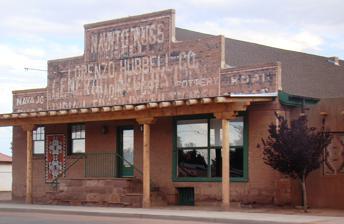
Building: Lorenzo Hubbell Trading Post and Warehouse
Country: United States of America
Year built: 1917
United States historic place Lorenzo Hubbell Trading Post and Warehouse U.S. National Register of Historic Places Facade of the trading post Show map of Arizona Show map of the United States Location Winslow, Arizona Coordinates 35°01′30.35″N 110°42′11.64″W / 35.0250972°N 110.7032333°W / 35.0250972; -110.7032333 Built 1917 NRHP reference No. 02001383 Added to NRHP November 21, 2002 The Lorenzo Hubbell Trading Post and Warehouse is located in the western part of the historic center of the city of Winslow , in Navajo County, Arizona . The building was built in 1917. It was listed on the National Register of Historic Places in 2002, in the Winslow Historic District. It currently serves as the Winslow visitor center. History The building was constructed by Hubert and Richardson in 1917. It was bought by Don Lorenzo Hubbell in 1921 and turned into a trading post for goods exchange with Navajo . It was one of about thirty trading posts owned by Hubbell and his family, and one of the two wholesale stores (another one was located in Gallup, New Mexico ). In 2002, it was restored and became a western gateway to the Winslow Historic District. See also Hubbell Trading Post National Historic Site La Posada Historic District — also in Winslow . National Register of Historic Places listings in Navajo County, Arizona References